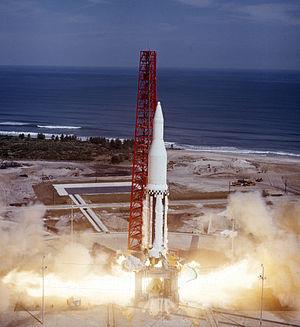
SA-3, pour « Saturn Apollo-3 », fut le troisième vol du lanceur américain Saturn I, deuxième vol du projet Highwater, et faisait partie du programme Apollo. La fusée fut lancée le 16 novembre 1962 de Cap Canaveral, en Floride, pour une mission d'une durée de quatre minutes et cinquante-deux secondes.